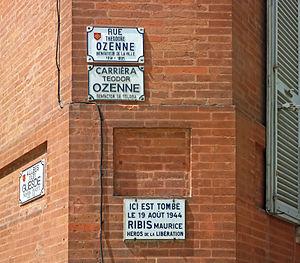
La rue Théodore Ozenne est une rue du centre historique de Toulouse, en France. Elle se situe dans le quartier Saint-Étienne, dans le secteur 1 de la ville. Elle appartient au secteur sauvegardé de Toulouse.